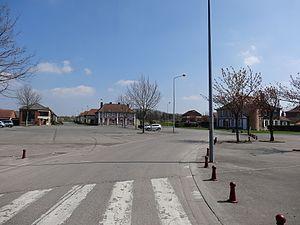
Église Sainte-Barbe, détruite en 1981, de la cité des Brebis de la fosse n° 6 - 6 bis de la Compagnie des mines de Béthune dans le bassin minier du Nord-Pas-de-Calais, Bully-les-Mines, Pas-de-Calais, Nord-Pas-de-Calais, France.
L'église Sainte-Barbe est une église catholique disparue de Bully-les-Mines dans le Pas-de-Calais. Elle a été détruite en 1982.